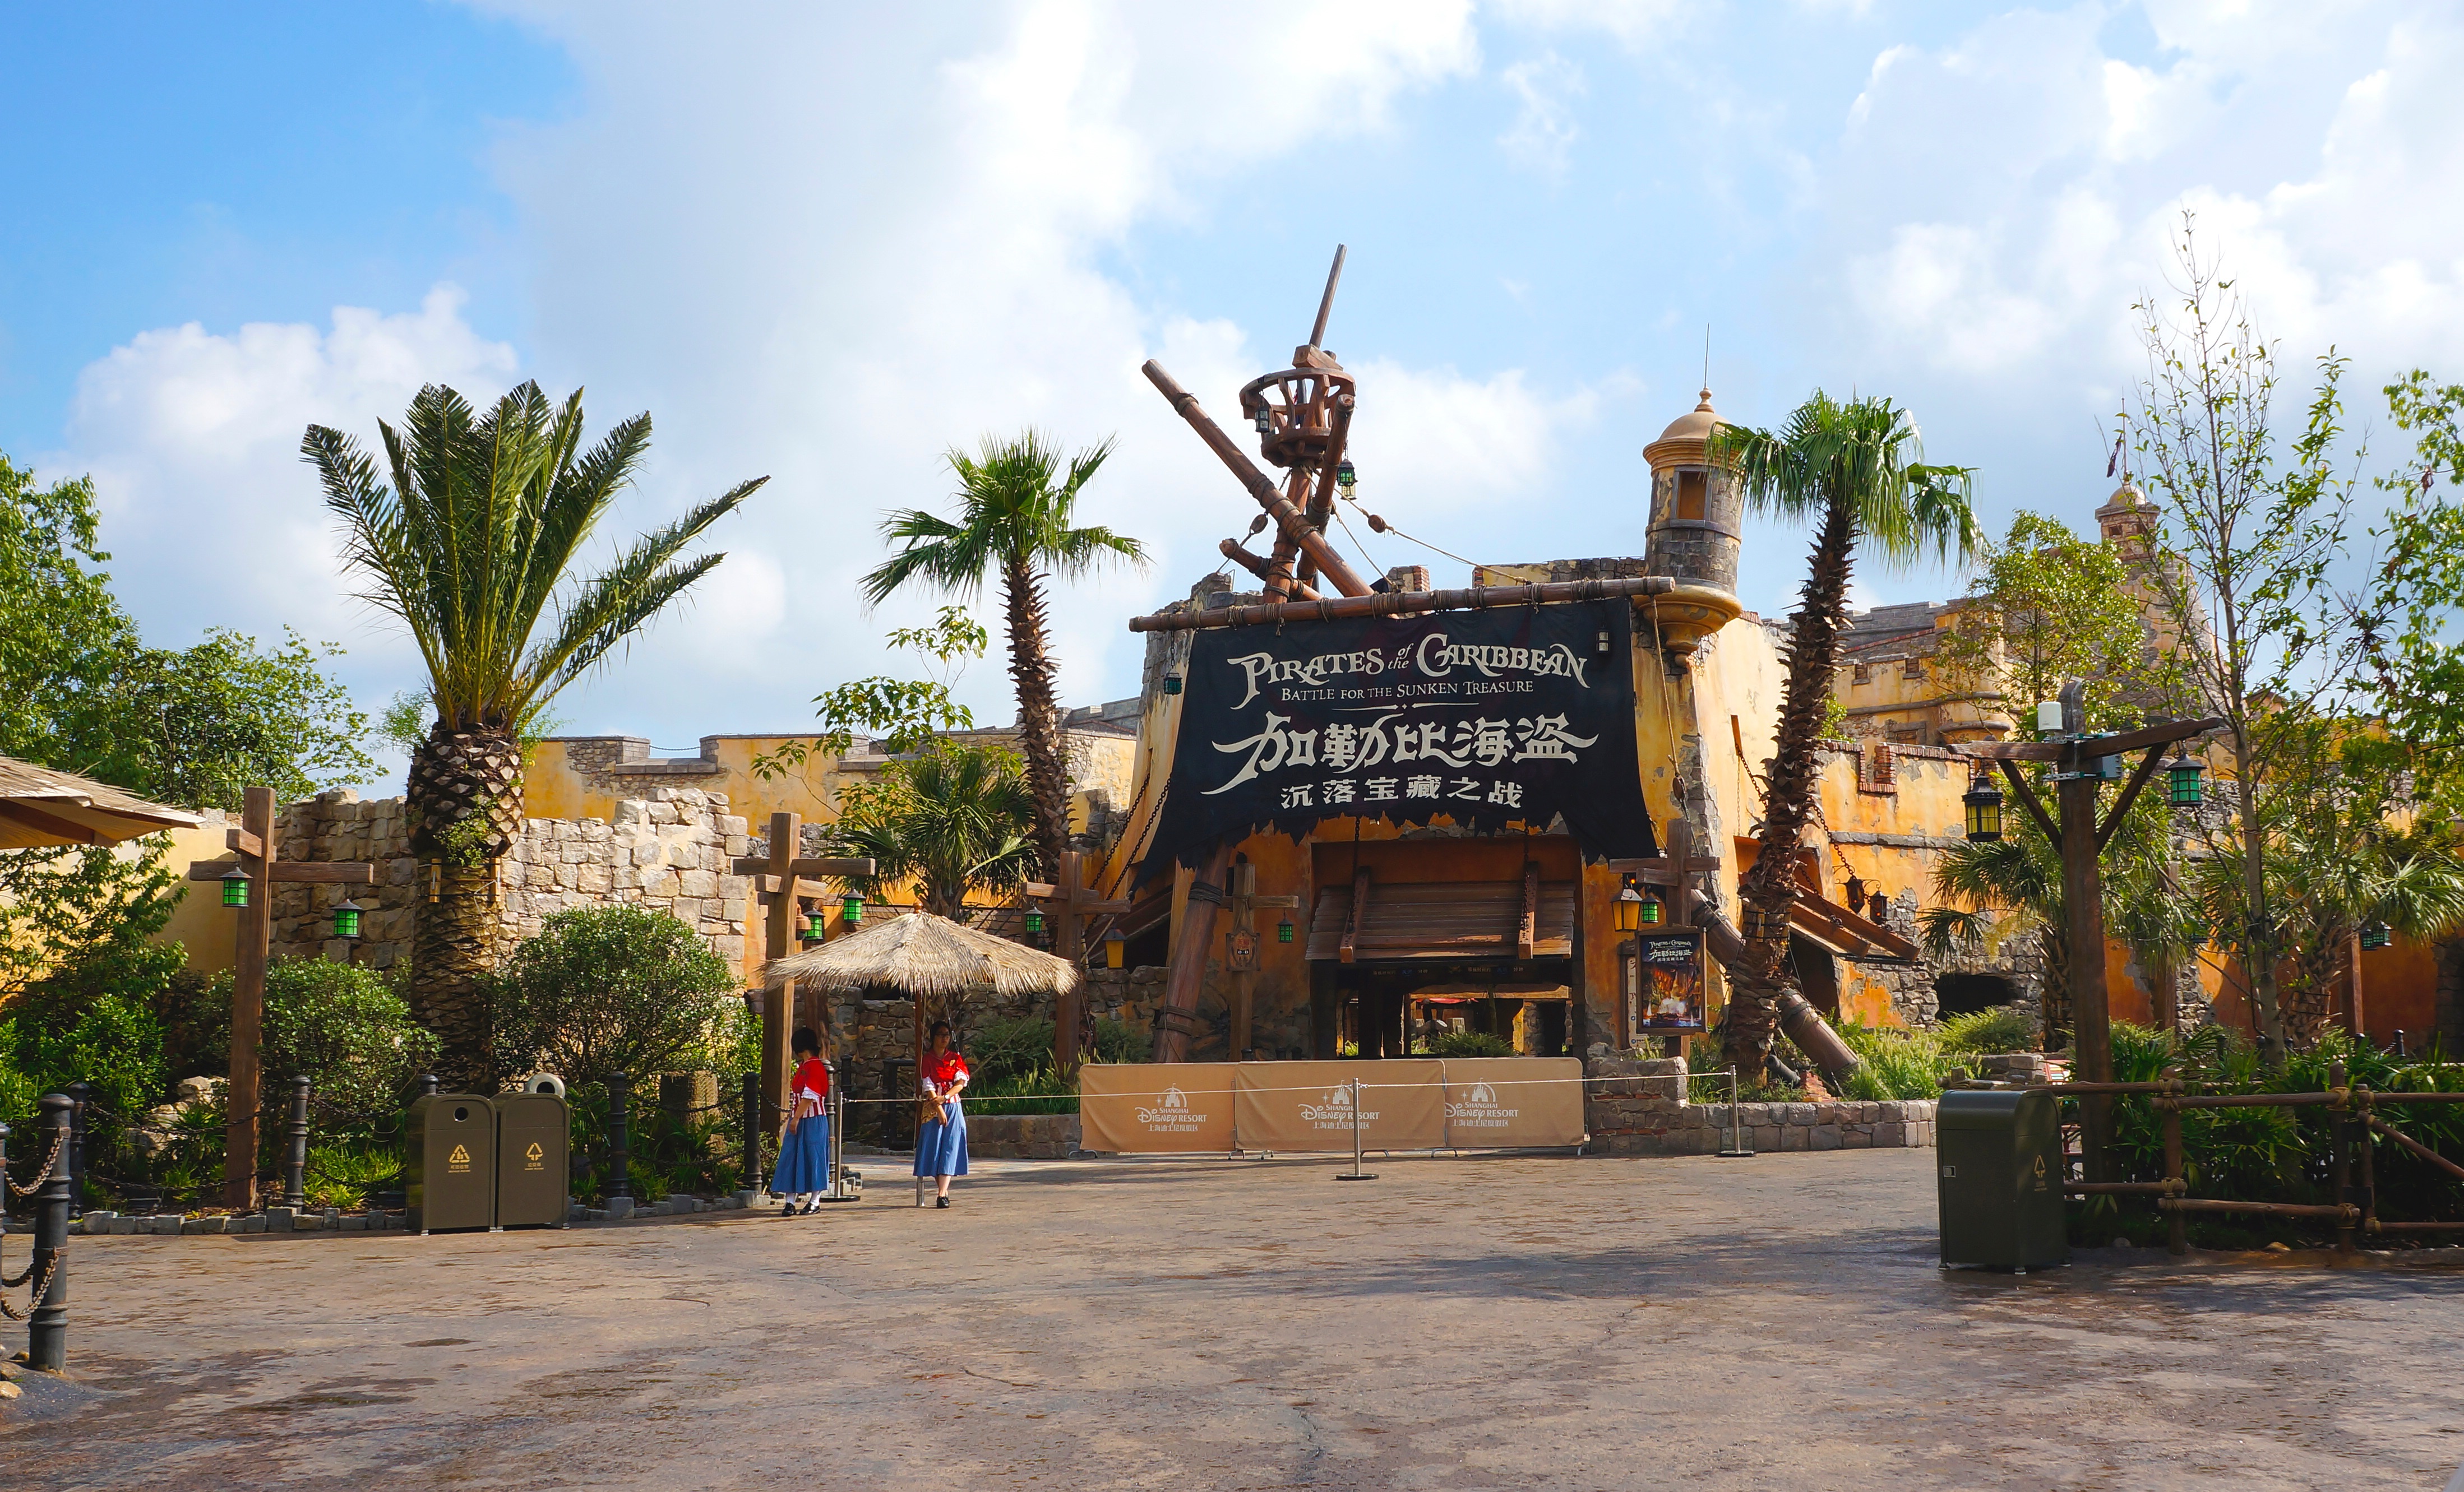
town, walkway, vacation, village, plaza, tourism, temple, resort